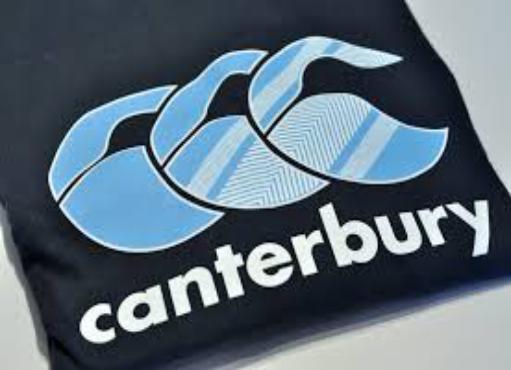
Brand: Canterbury
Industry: Clothes